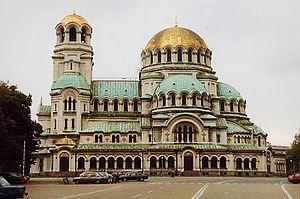
L'Église orthodoxe bulgare, officiellement le Patriarcat de Bulgarie, est une juridiction autocéphale de la communion orthodoxe en Bulgarie. Elle occupe le huitième rang honorifique parmi les Églises autocéphales. Le primat de l'Église porte le titre de Métropolite de Sofia et Patriarche de toute la Bulgarie, avec résidence à Sofia.